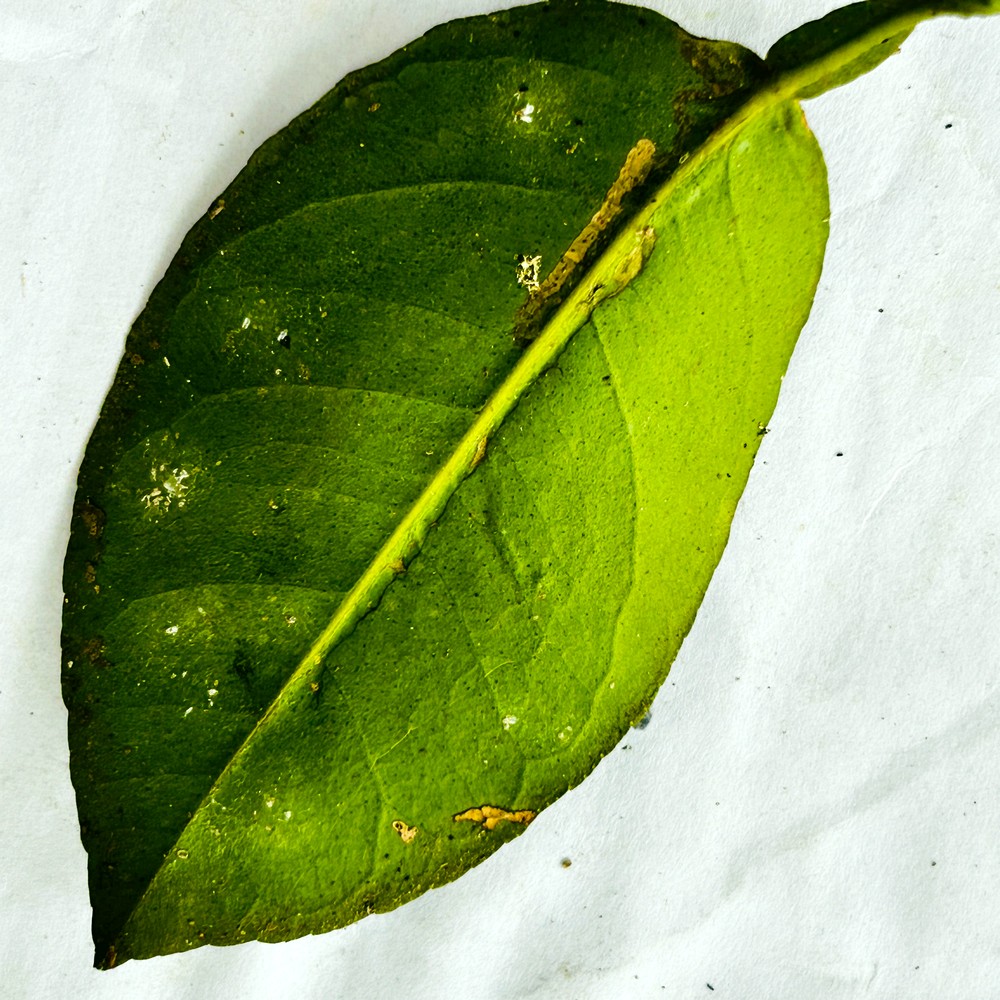
Label: Sooty Mould